Aysgarth

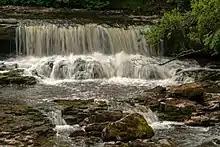
A portion of the upper falls

To the west of the village is a Neolithic earthwork called Castle Dykes Henge. It is a scheduled monument.